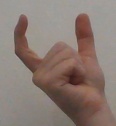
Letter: nun